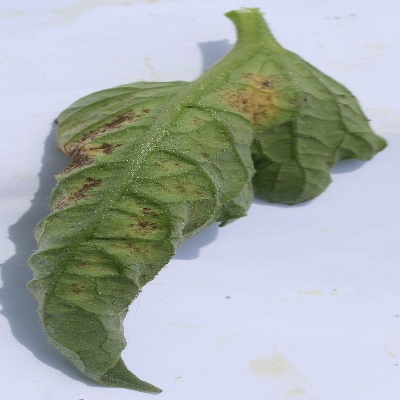
Crop: Tomato
Condition: septoria leaf spot